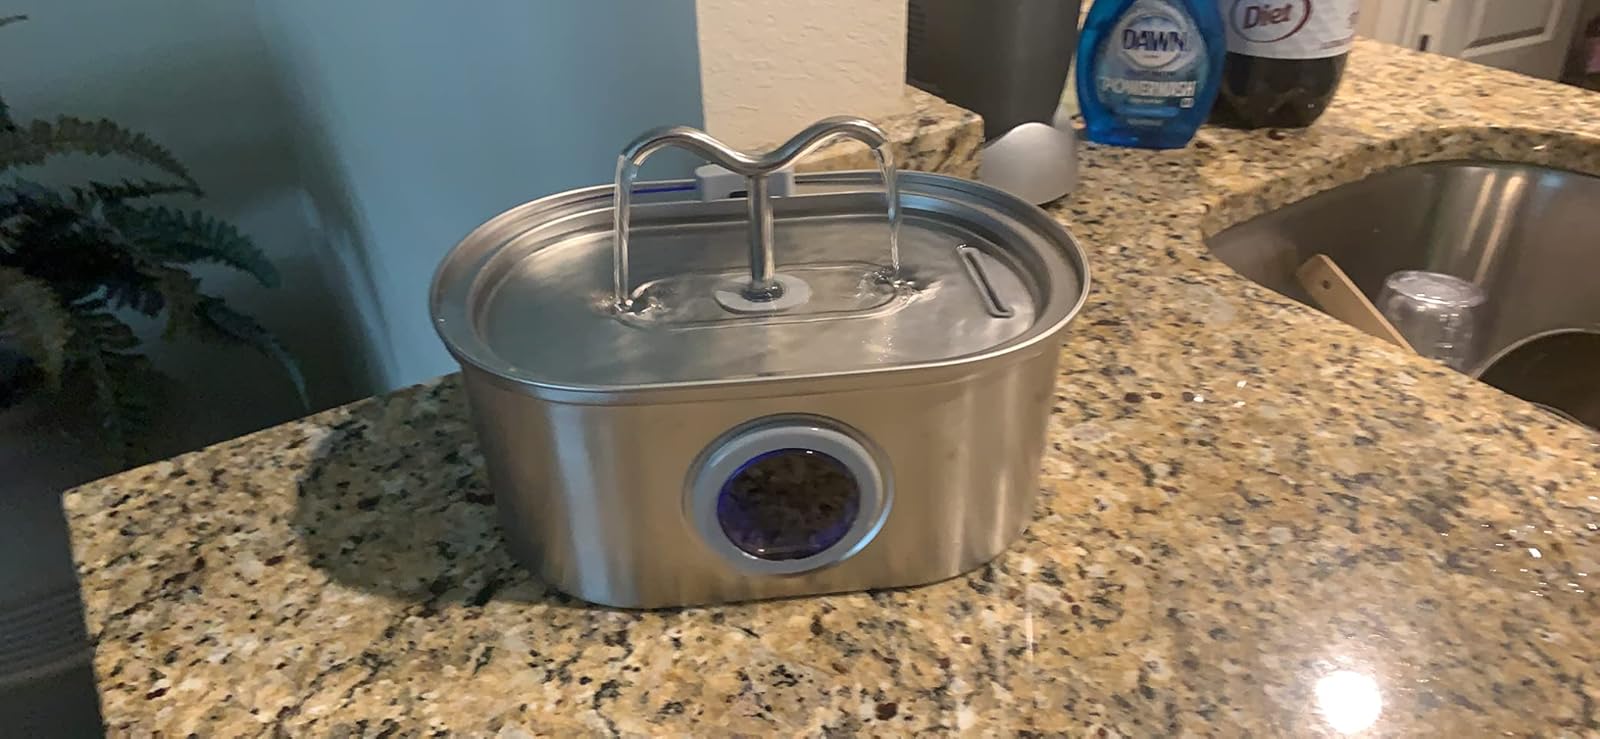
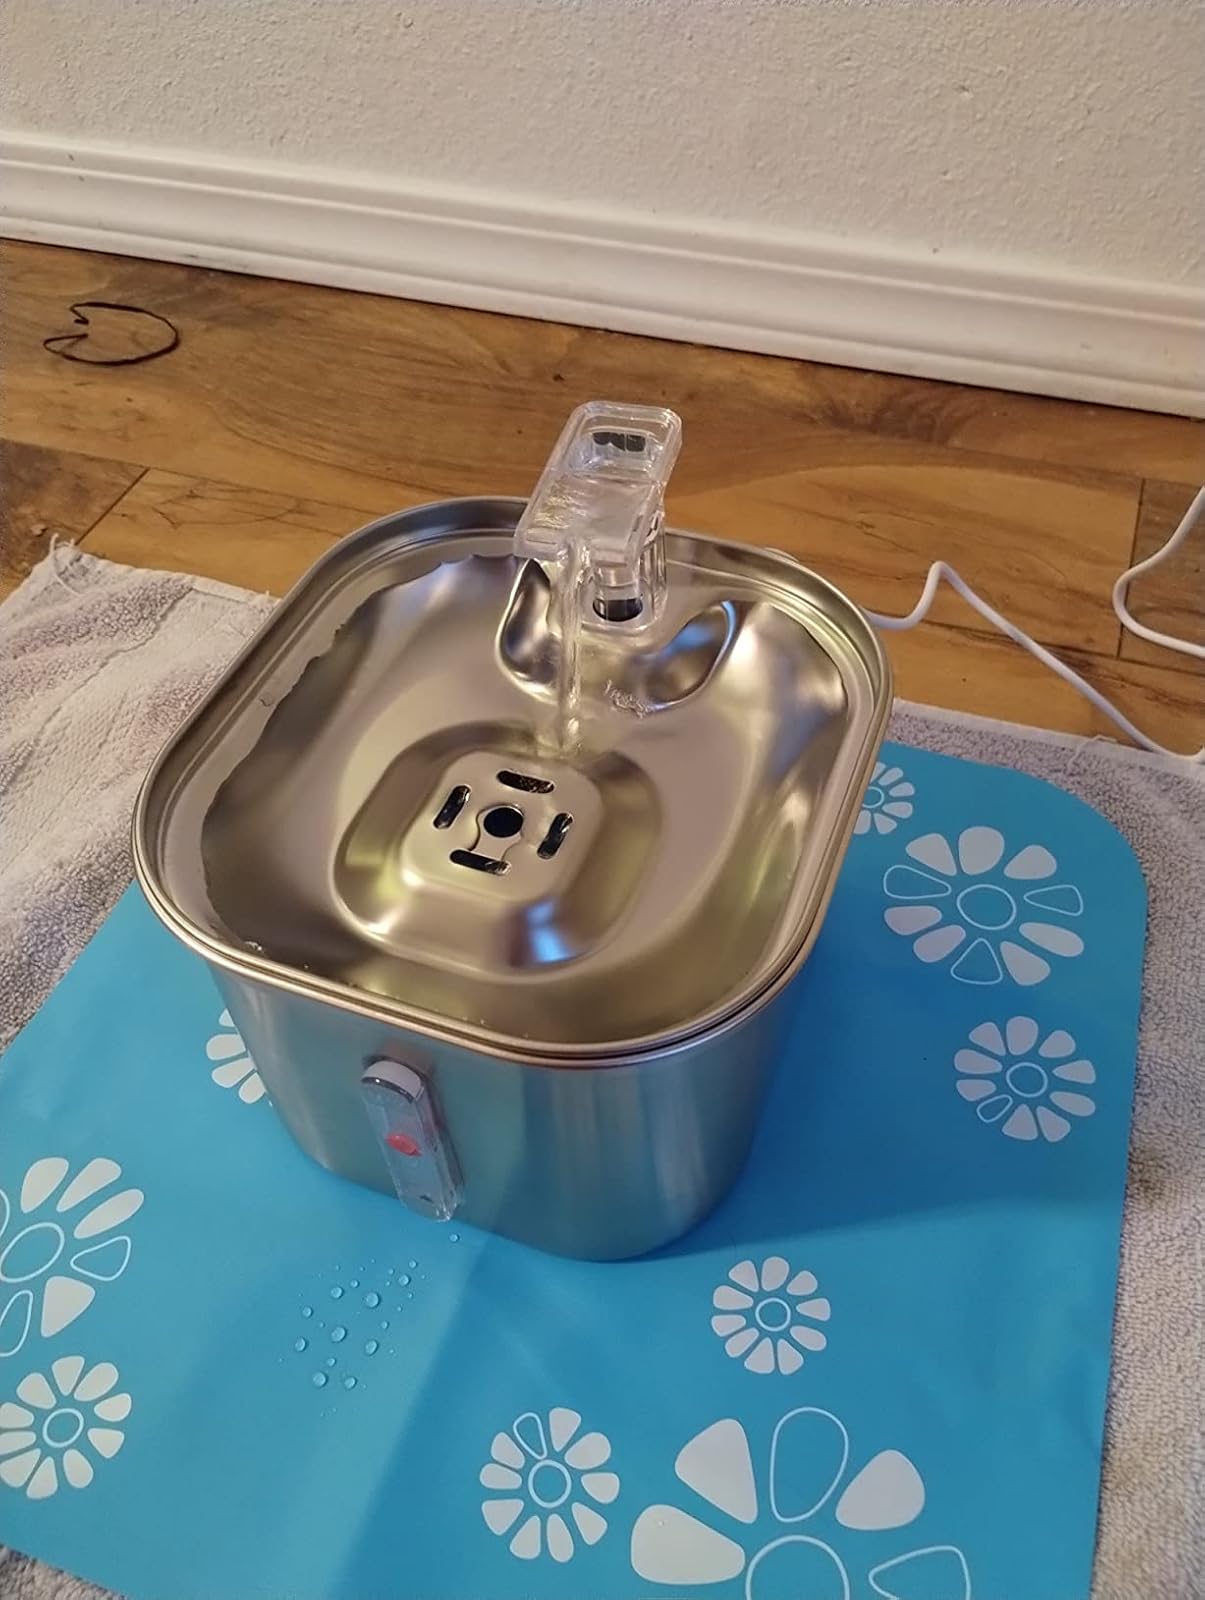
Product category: items_bowl
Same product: no